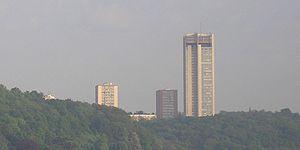
Tour panoramique, les Aulnes à Maxéville (France)
La Tour Panoramique, les Aulnes est un immeuble de grande hauteur situé sur une colline de Maxéville, commune de l'agglomération de Nancy.
Maxéville [maʃevil] est une commune française située dans le département de Meurthe-et-Moselle, en région Grand Est.